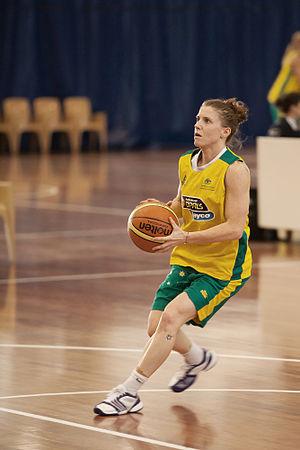
Natalie Hurst, née le 8 avril 1983, est une joueuse australienne de basket-ball, évoluant au poste de meneuse.